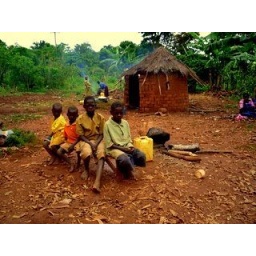
the boys in front deos old house